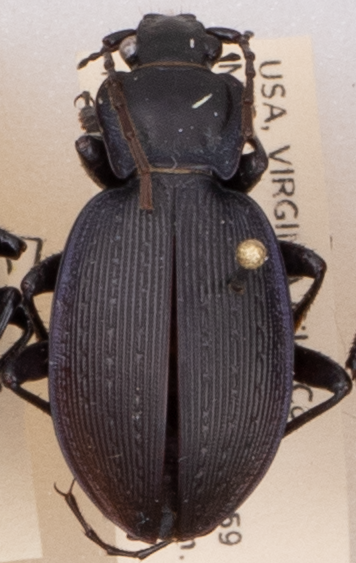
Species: Carabus goryi
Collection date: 2021-06-01
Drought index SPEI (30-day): -1.85
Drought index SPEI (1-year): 0.678
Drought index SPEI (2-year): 1.45